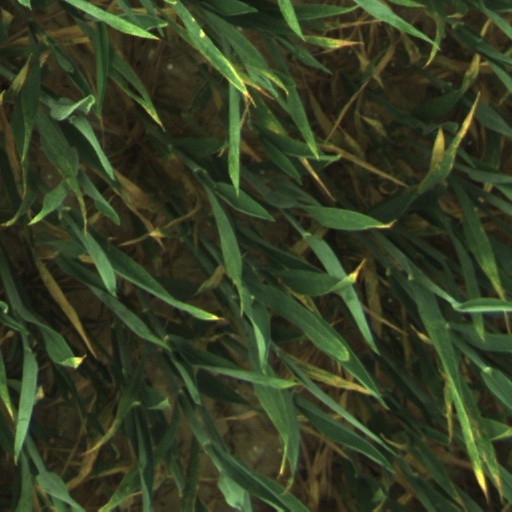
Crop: wheat